Leefe Robinson

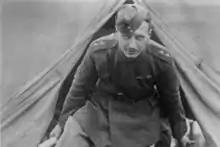

William Leefe Robinson VC (14 July 1895 – 31 December 1918) was the first British pilot to shoot down a German airship over Britain during the First World War. For this, he was awarded the Victoria Cross (VC), the highest award for gallantry in the face of the enemy that can be awarded to British and Commonwealth forces. He was the first person to be awarded the VC for action in the UK.